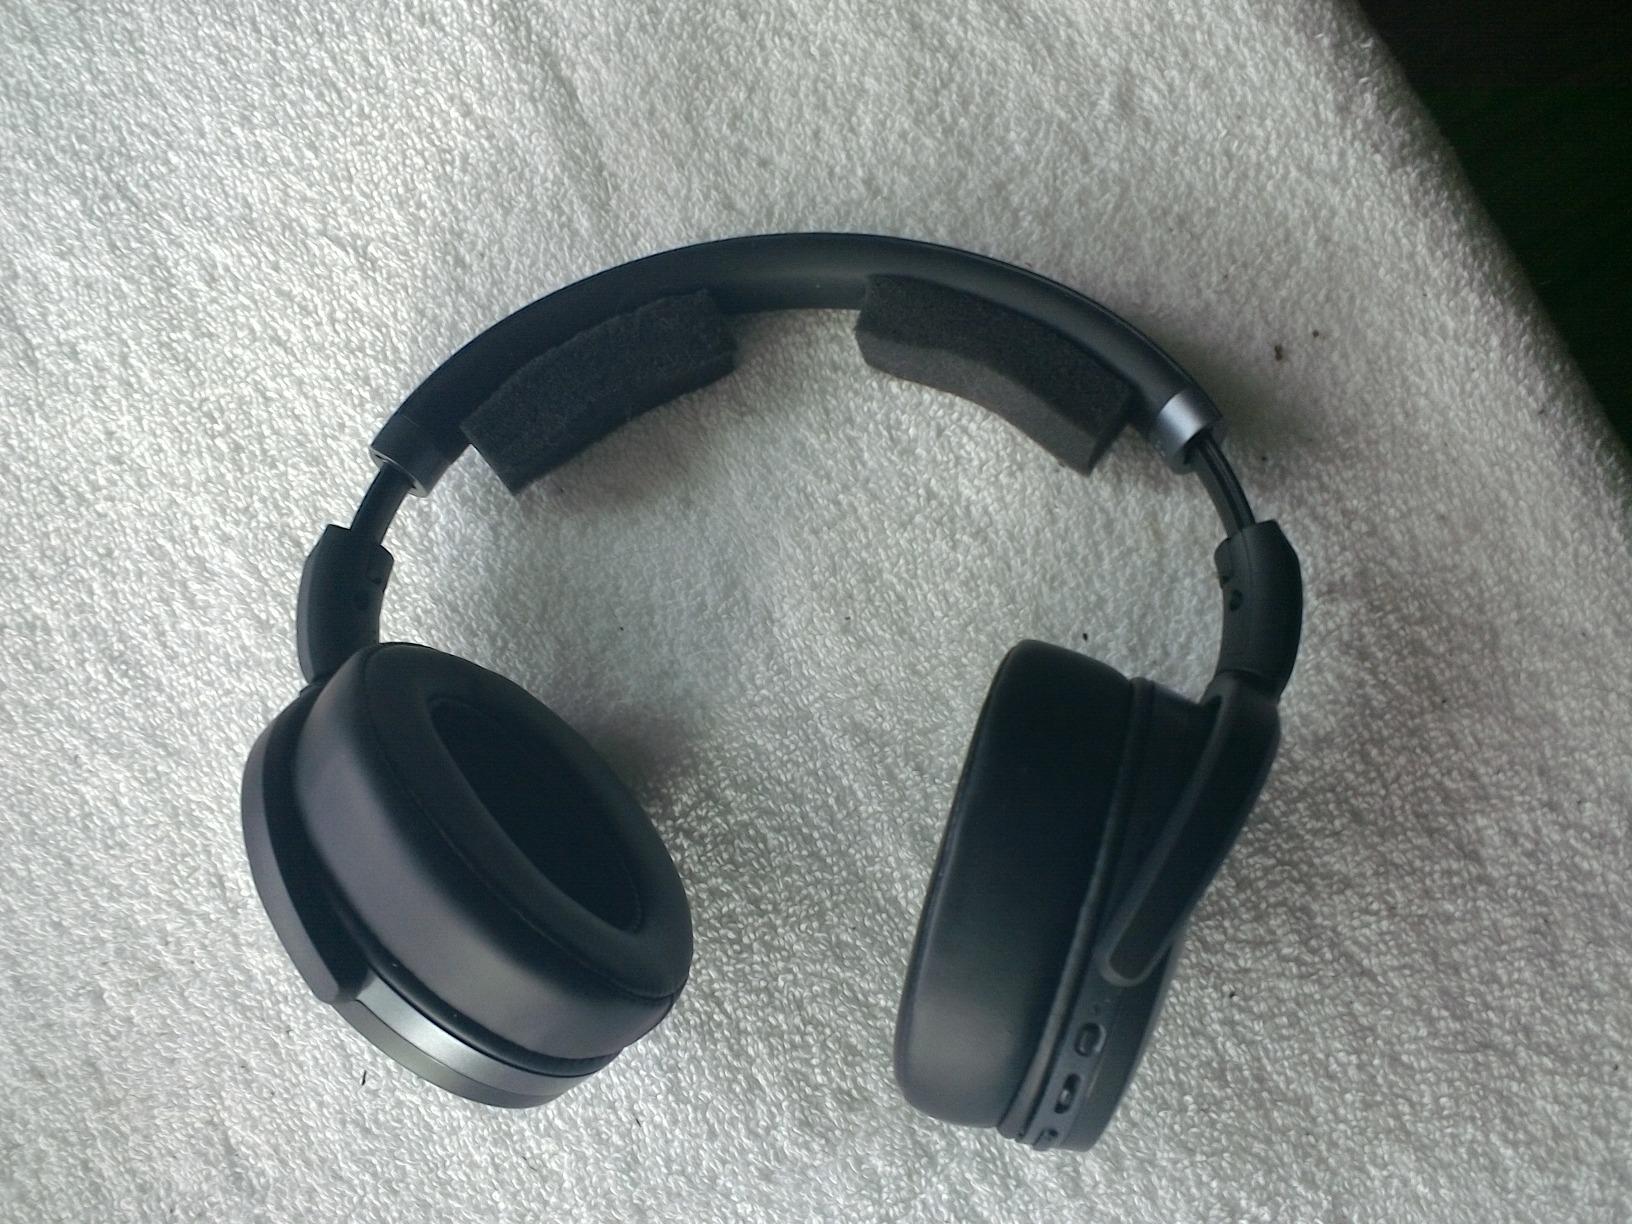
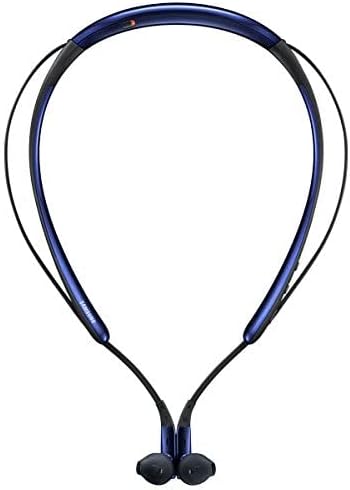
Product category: headphones
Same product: no